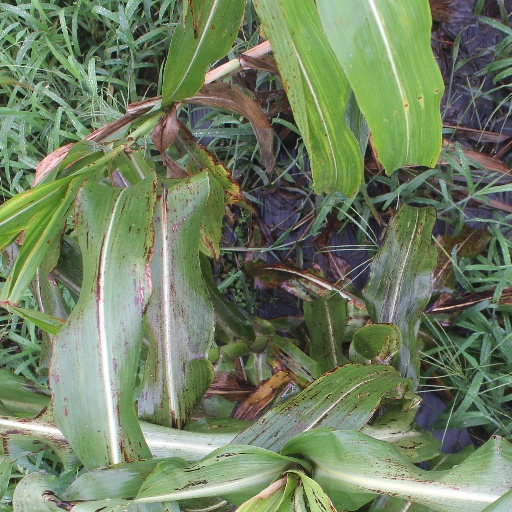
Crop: sorghum